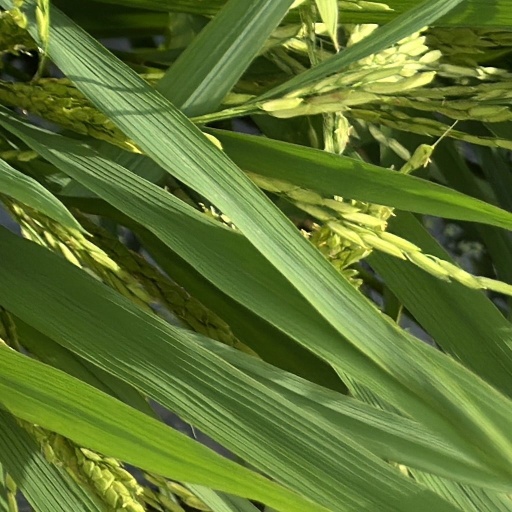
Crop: rice